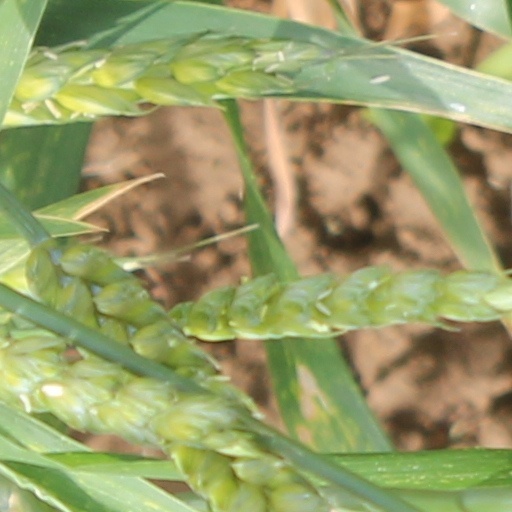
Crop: wheat